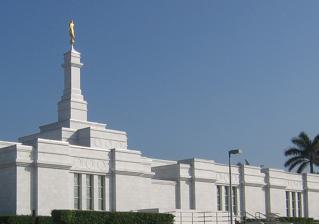
Building: Veracruz Mexico Temple
Country: Unknown
Year built: 2000
Veracruz Mexico Temple Number 93 Dedication 9 July 2000, by Thomas S. Monson Site 3.39 acres (1.37 ha) Floor area 10,700 sq ft (990 m 2 ) Height 71 ft (22 m) Official website • News & images Church chronology ← Mérida Mexico Temple Veracruz Mexico Temple → Baton Rouge Louisiana Temple Additional information Announced 14 April 1999, by Gordon B. Hinckley Groundbreaking 29 May 1999, by Carl B. Pratt Open house 26 June – 1 July 2000 Current president Juan Yáñez Velásquez Designed by Alvaro Inigo and Church A&E Services Location Boca del Río, Veracruz , Mexico Geographic coordinates 19°8′3.875999″N 96°6′22.53600″W / 19.13440999972°N 96.1062600000°W / 19.13440999972; -96.1062600000 Exterior finish Blanco Guardiano white marble from Torreón, Mexico Temple design Classic modern, single-spire design Baptistries 1 Ordinance rooms 2 (two-stage progressive) Sealing rooms 2 ( edit ) The Veracruz Mexico Temple , located in Boca del Río in the Mexican state of Veracruz , is the 93rd operating temple of the Church of Jesus Christ of Latter-day Saints (LDS Church). History The LDS Church announced on April 14, 1999, that a temple would be built near the Mexican port city of Veracruz, Veracruz . The Veracruz temple, located in the adjacent city of Boca del Río some 10 km south of downtown Veracruz, is one of twelve LDS temples in Mexico . Previously, local members had to travel to the Mesa Arizona Temple in the United States . The first Mormon missionaries arrived in Veracruz in 1955. The first meetinghouse was built in 1961. At the dedication of the meetinghouse nearly 700 people were in attendance even though the meetinghouse would serve not quite 400. After the dedication of the meetinghouse the missionary work in the area grew rapidly. A groundbreaking ceremony and site dedication for the Veracruz México Temple were held on May 29, 1999, with Carl B. Pratt, of the Seventy , presiding. Around 600 people attended the ceremony. The temple site is 3.39 acres (1.37 ha), which includes a meetinghouse. The temple was open for tours to the public from June 26 through July 1, 2000. More than 10,000 people toured the temple during this time. Thomas S. Monson , of the church's First Presidency , dedicated the Veracruz temple on July 9, 2000. Four sessions were held and more than 5,000 members attended. The temple serves nine stakes, two districts, and two branches in the area. The Veracruz México Temple has a total of 10,700 square feet (990 m 2 ), two ordinance rooms, and two sealing rooms. In 2020, like all the church's other temples, the Veracruz Mexico Temple was closed due to the COVID-19 pandemic . See also LDS Church portal Cancún Juchitan de Zaragoza Mérida Oaxaca Pachuca Puebla Tuxtla Gutiérrez Veracruz Villahermosa Temples in Southeast Mexico ( edit ) Northwestern Mexico Temples Ciudad Juárez Colonia Juárez Chihuahua Culiacán Hermosillo Sonora Tijuana Temples in Northwestern Mexico ( edit ) Northeastern Mexico Temples Chihuahua Ciudad Juárez Colonia Juárez Chihuahua Culiacán Guadalajara Monterrey Querétaro San Luis Potosí Tampico Torreón Temples in Northeastern Mexico ( edit ) Central Mexico Temples Mexico City Benemérito Mexico City Cuernavaca Pachuca Puebla Toluca Tula Temples in Central Mexico ( edit ) Mexico Map Temples in Mexico ( edit ) = Operating = Under construction = Announced = Temporarily Closed ( edit ) Comparison of temples of The Church of Jesus Christ of Latter-day Saints List of temples of The Church of Jesus Christ of Latter-day Saints List of temples of The Church of Jesus Christ of Latter-day Saints by geographic region Temple architecture (Latter-day Saints) The Church of Jesus Christ of Latter-day Saints in Mexico References